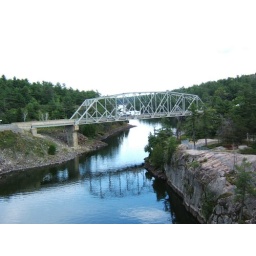
The highway bridge over the French River in Ontario, Canada. The rail bridge is in the background.